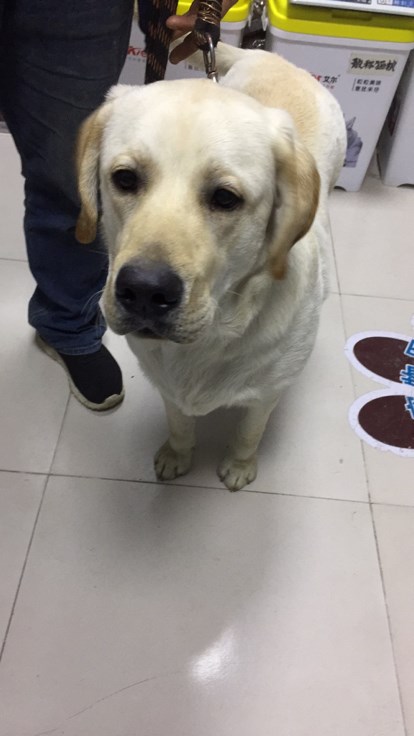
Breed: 3580-n000122-Labrador_retriever